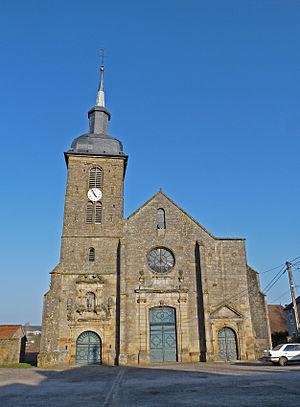
Eglise de Bussières-lès-Belmont (Haute-Marne)
Champsevraine est une commune française, située dans le département de la Haute-Marne en région Grand Est.